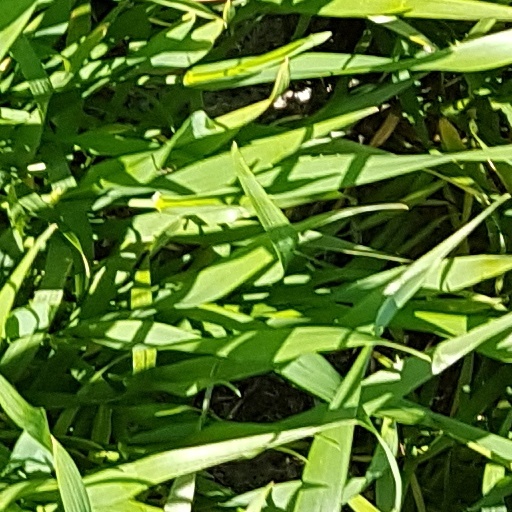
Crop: wheat